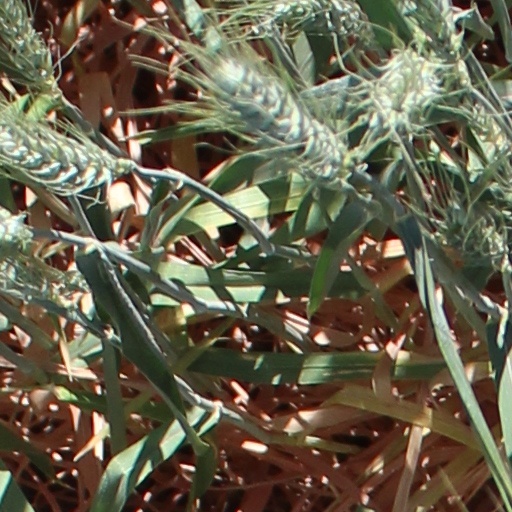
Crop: wheat